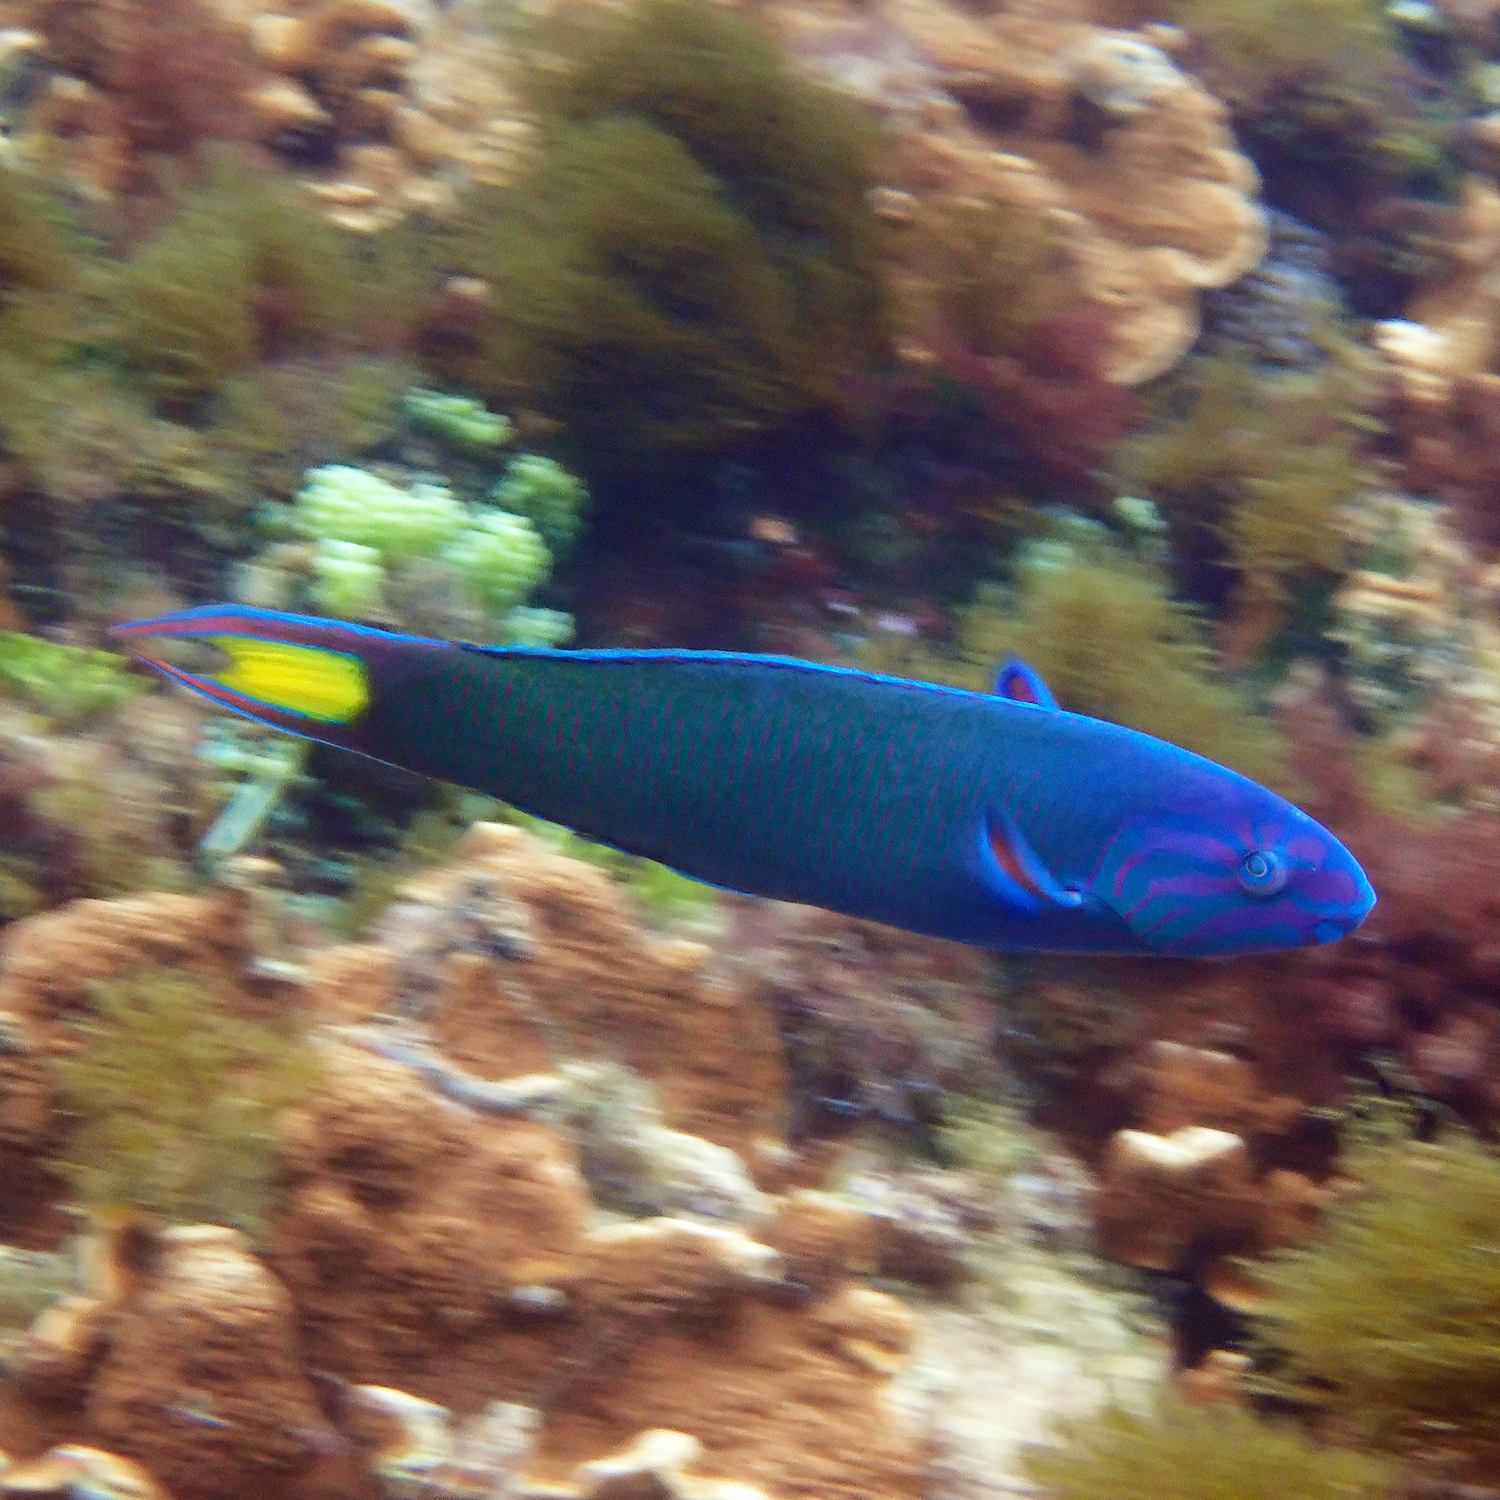
Thalassoma lunare (Moon Wrasse)